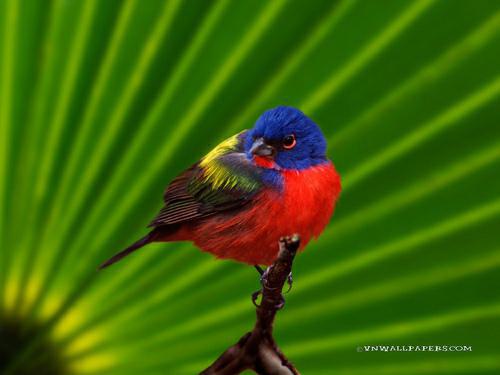
A photo of a painted bunting